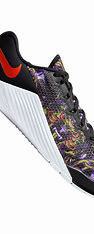
Brand: Nike
Model: Metcon 5